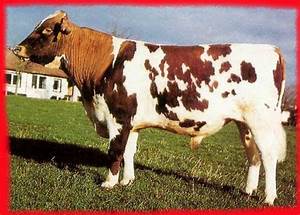
Label: cow